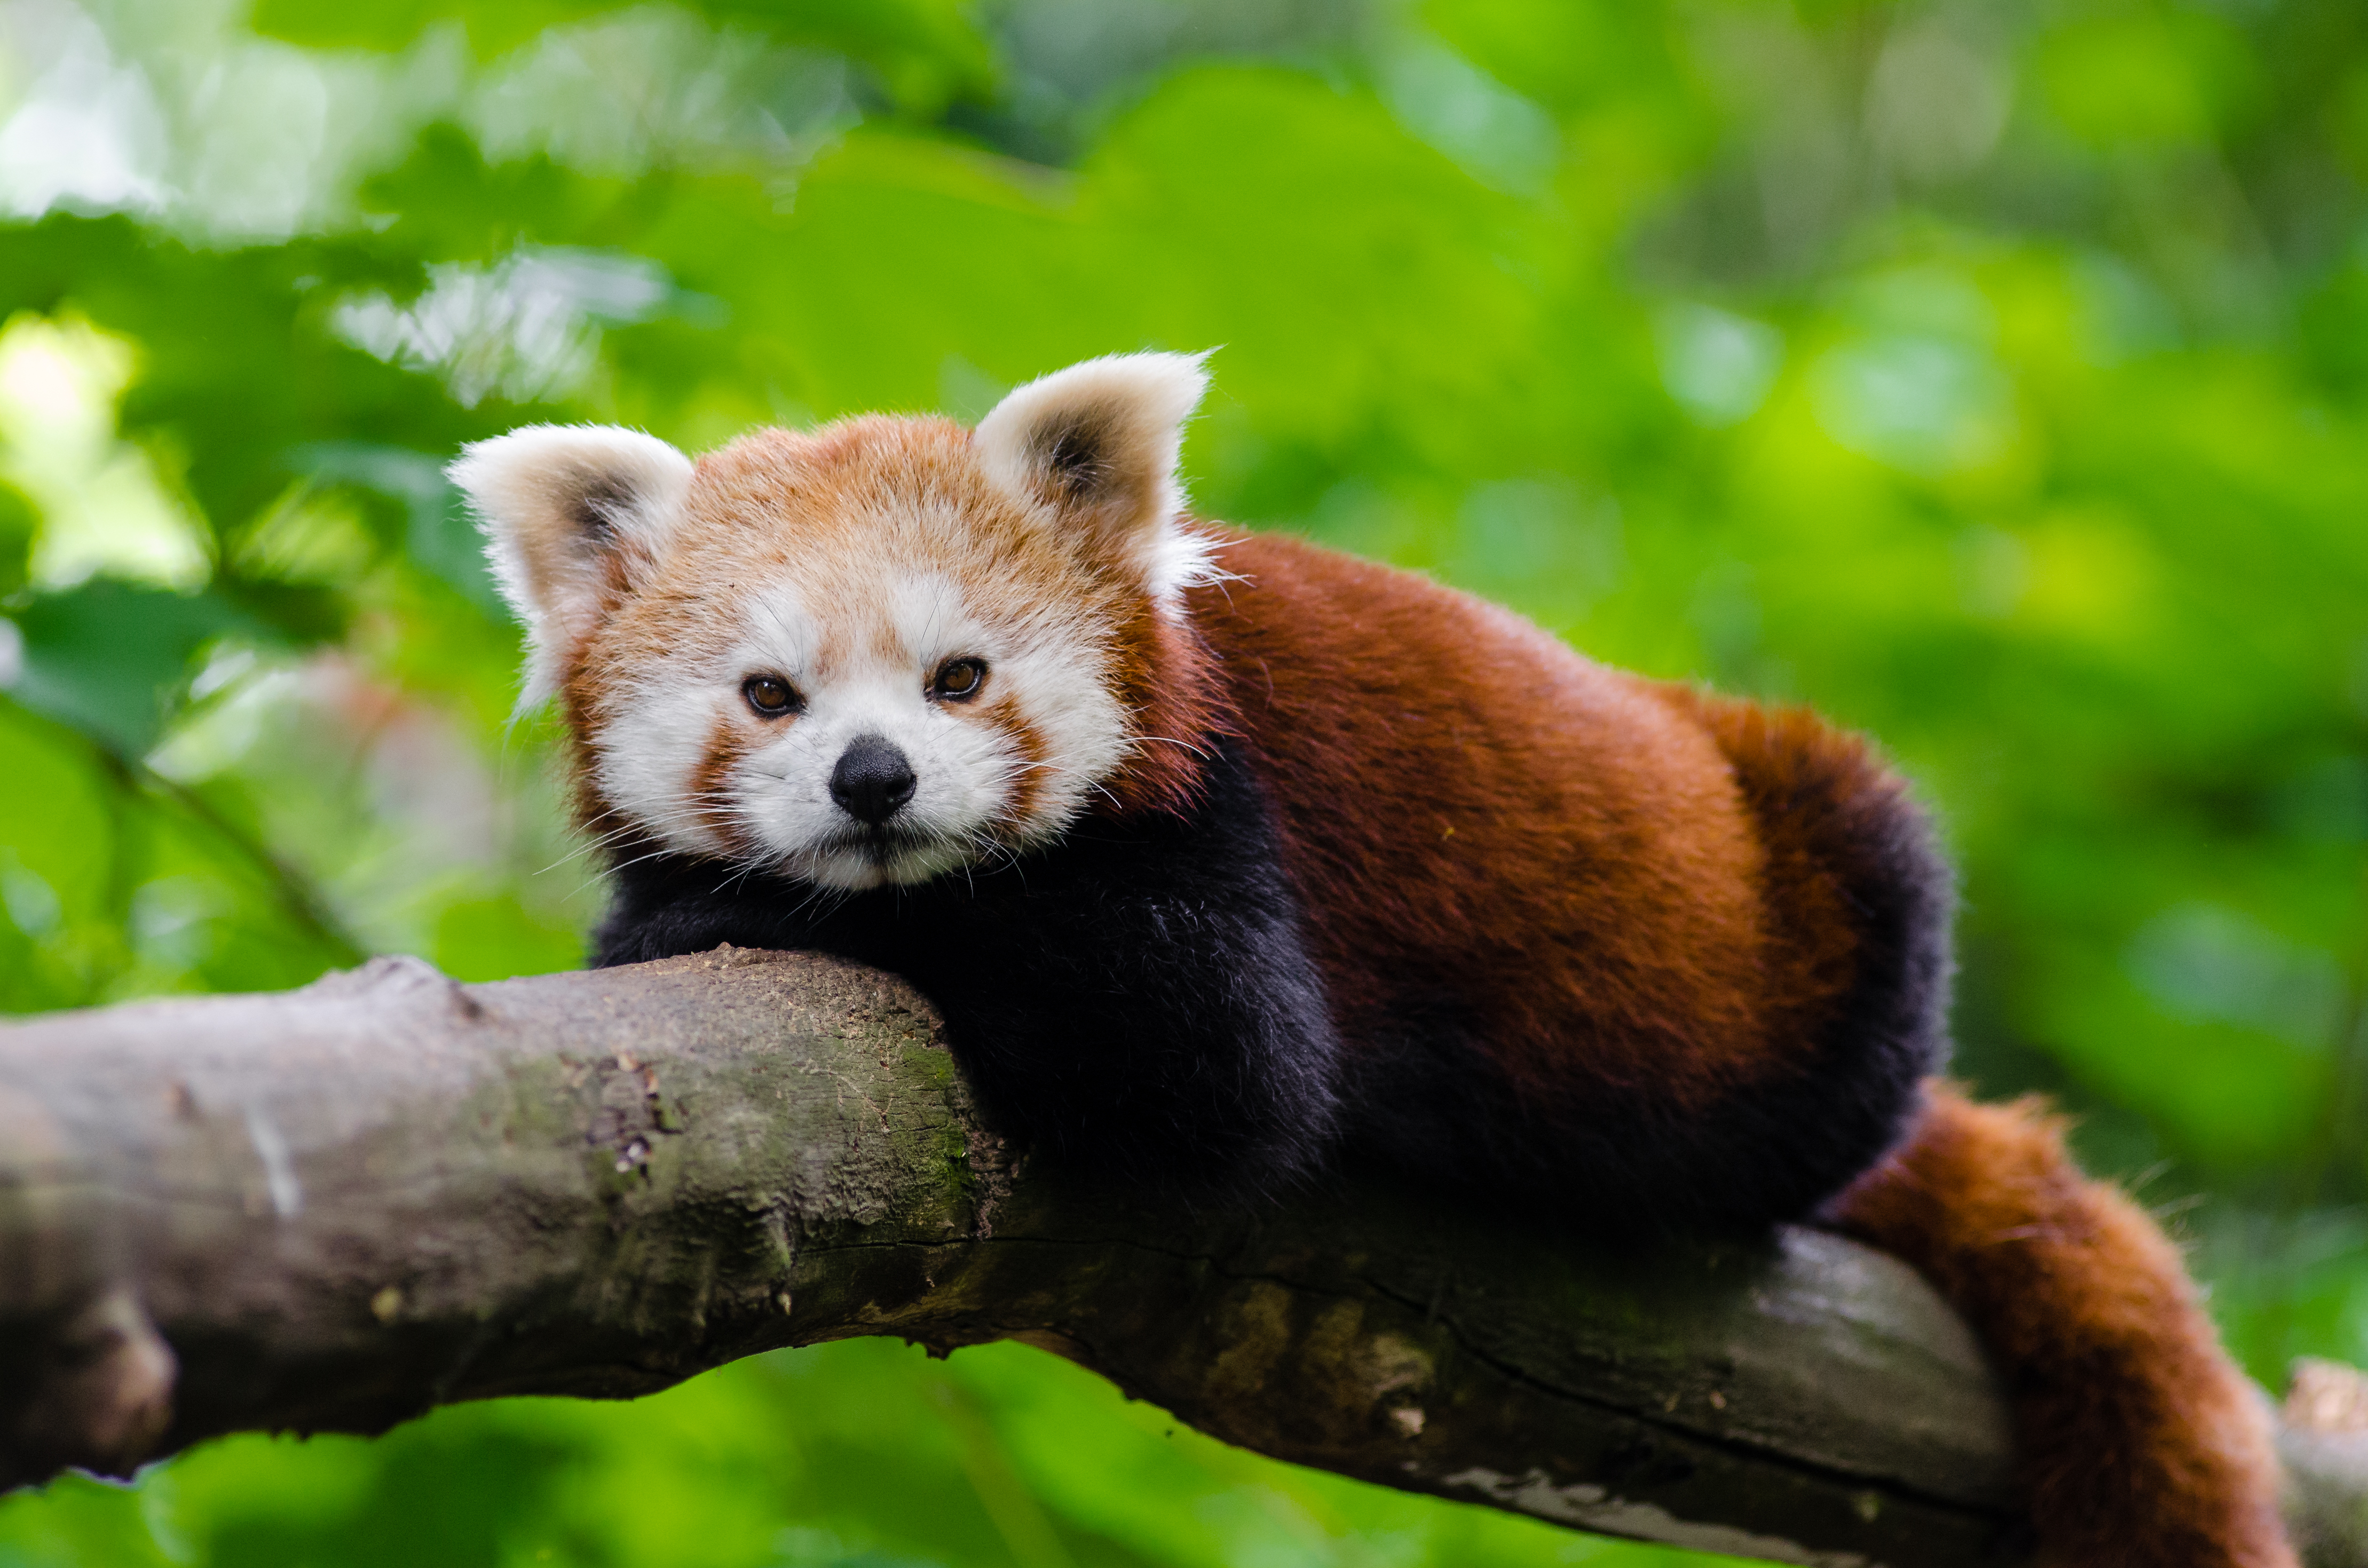
bokeh, animal, wildlife, zoo, red, mammal, fauna, red panda, panda, endangered, vertebrate, germany, dog breed group